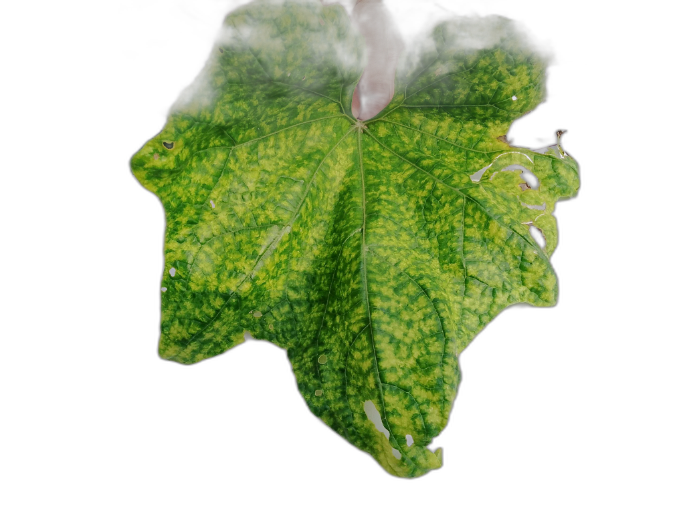
Crop: Zucchini
Label: Downy_Mildew